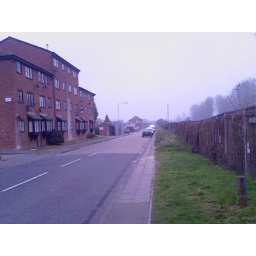
the building i worked in was at the end of this road, i had no idea the road even existed before i was there.